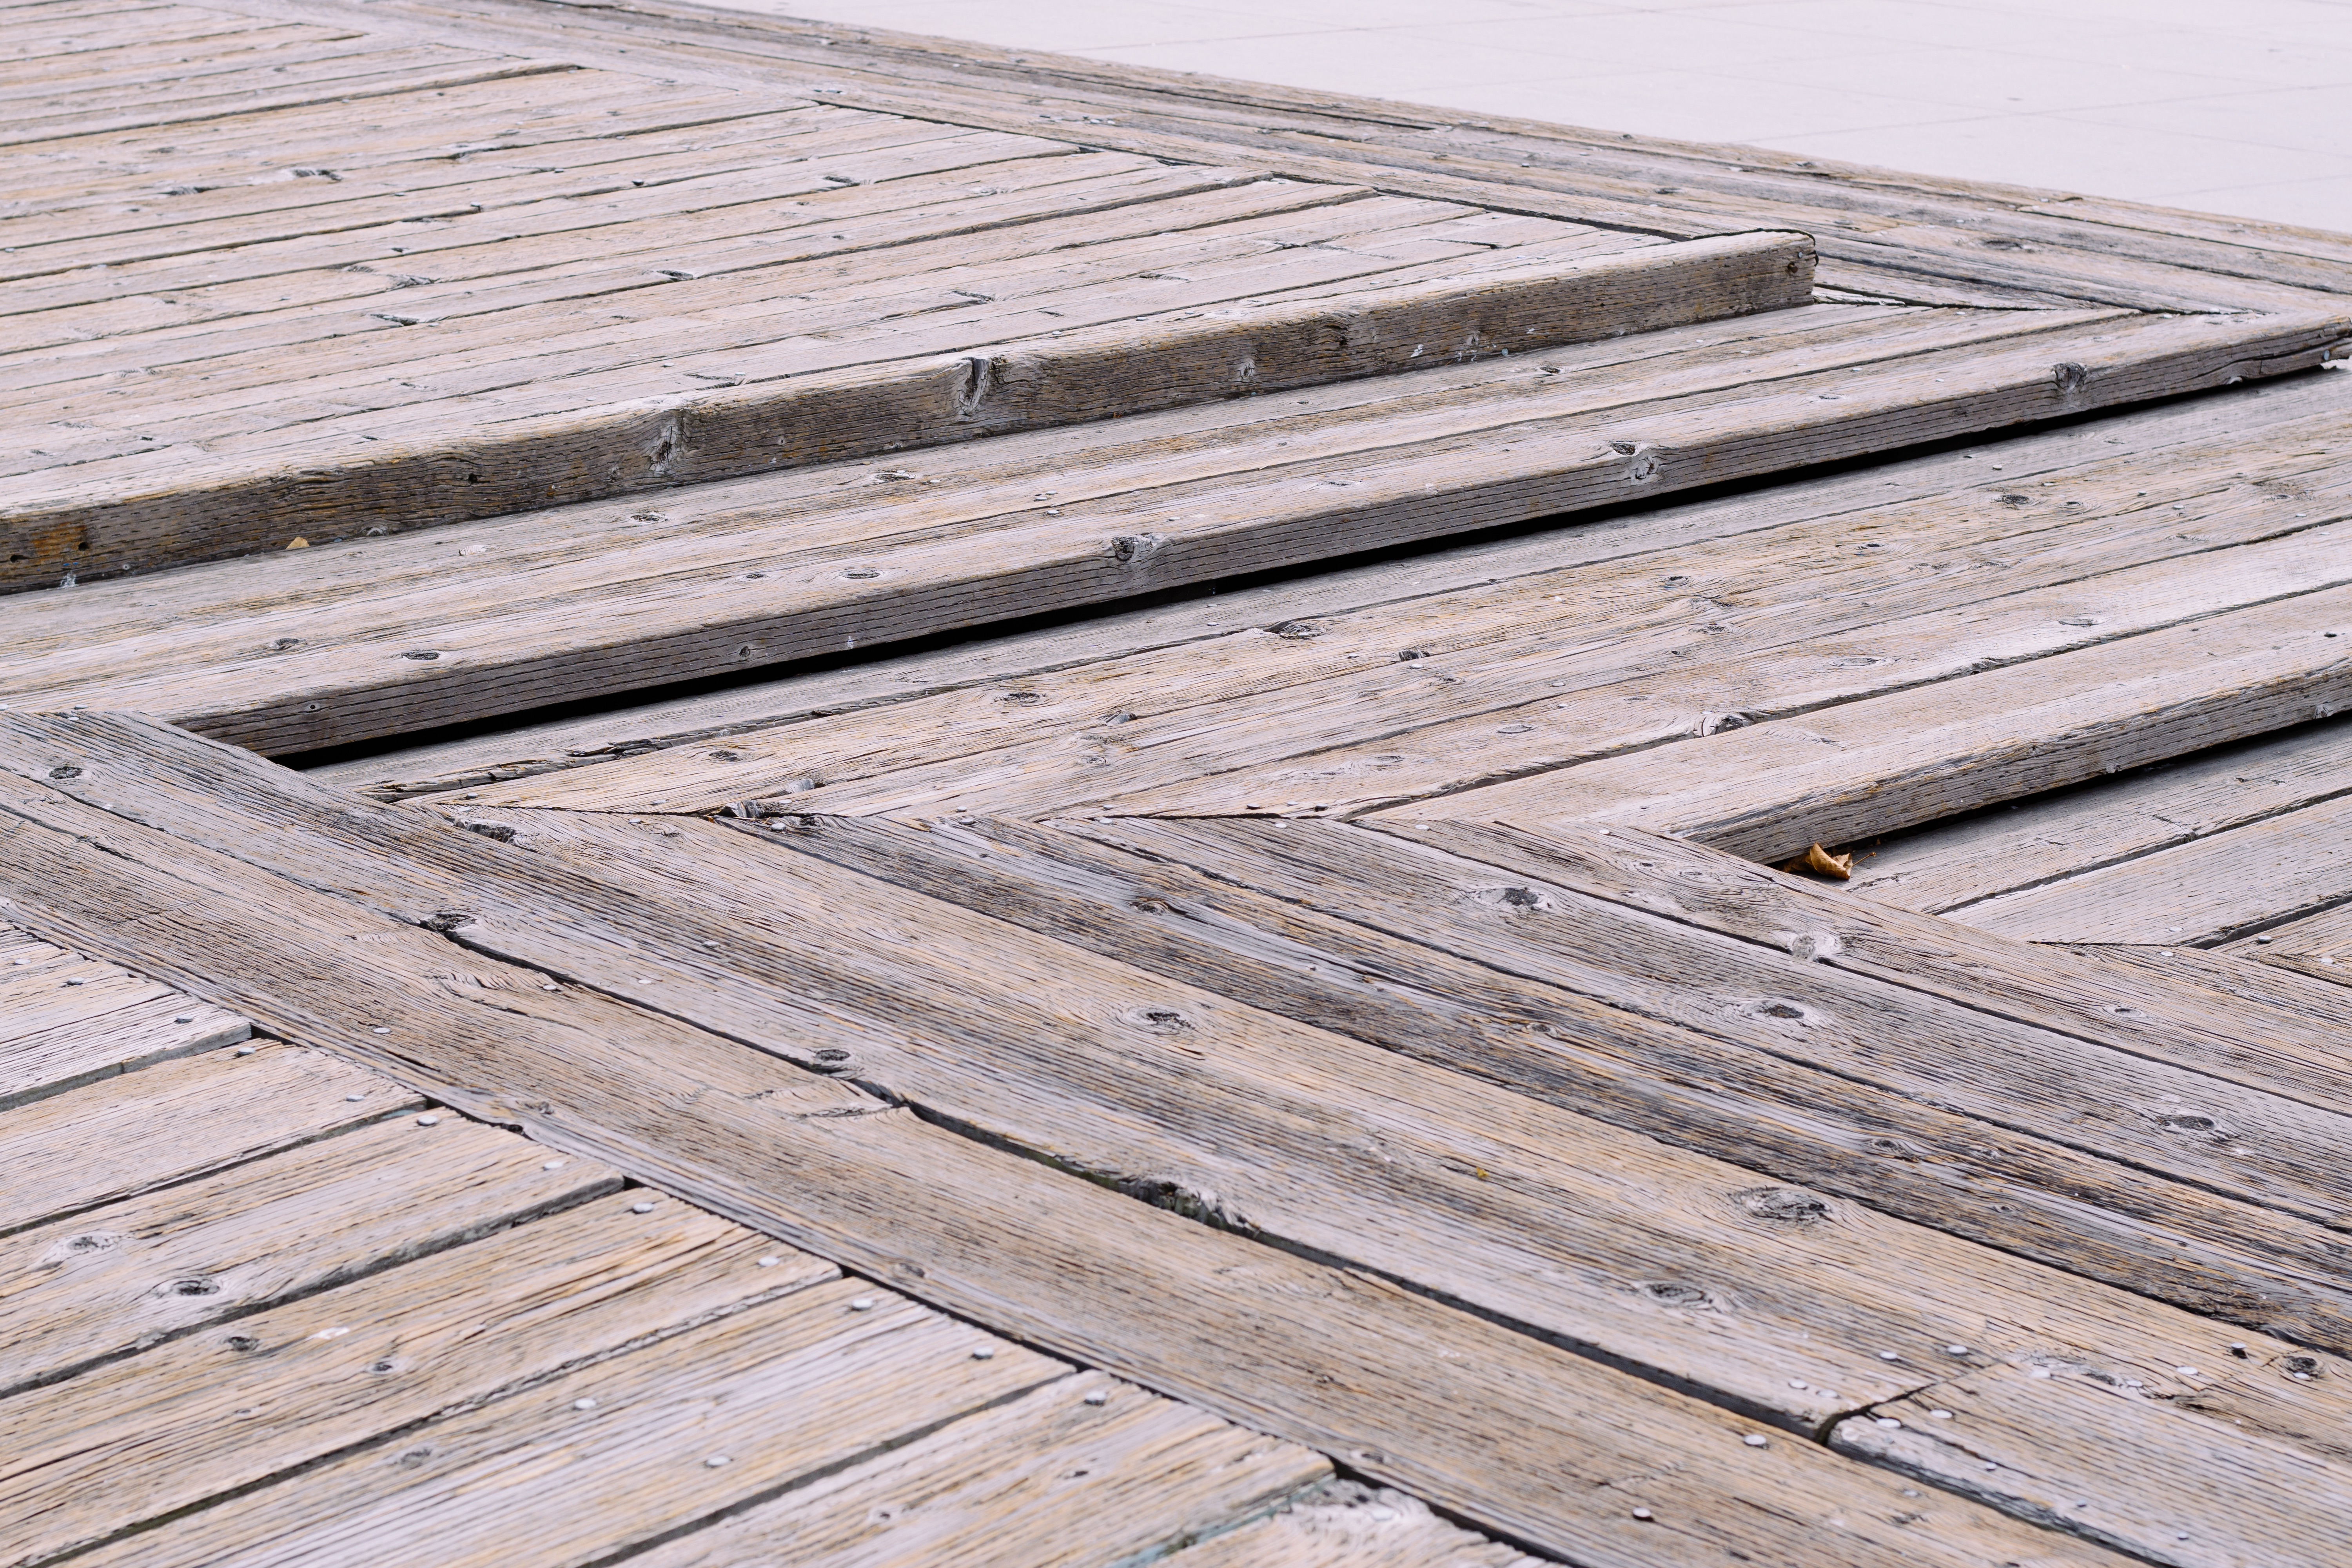
deck, wood, plank, floor, roof, walkway, lumber, hardwood, flooring, plywood, wood flooring, outdoor structure, laminate flooring, wood stain